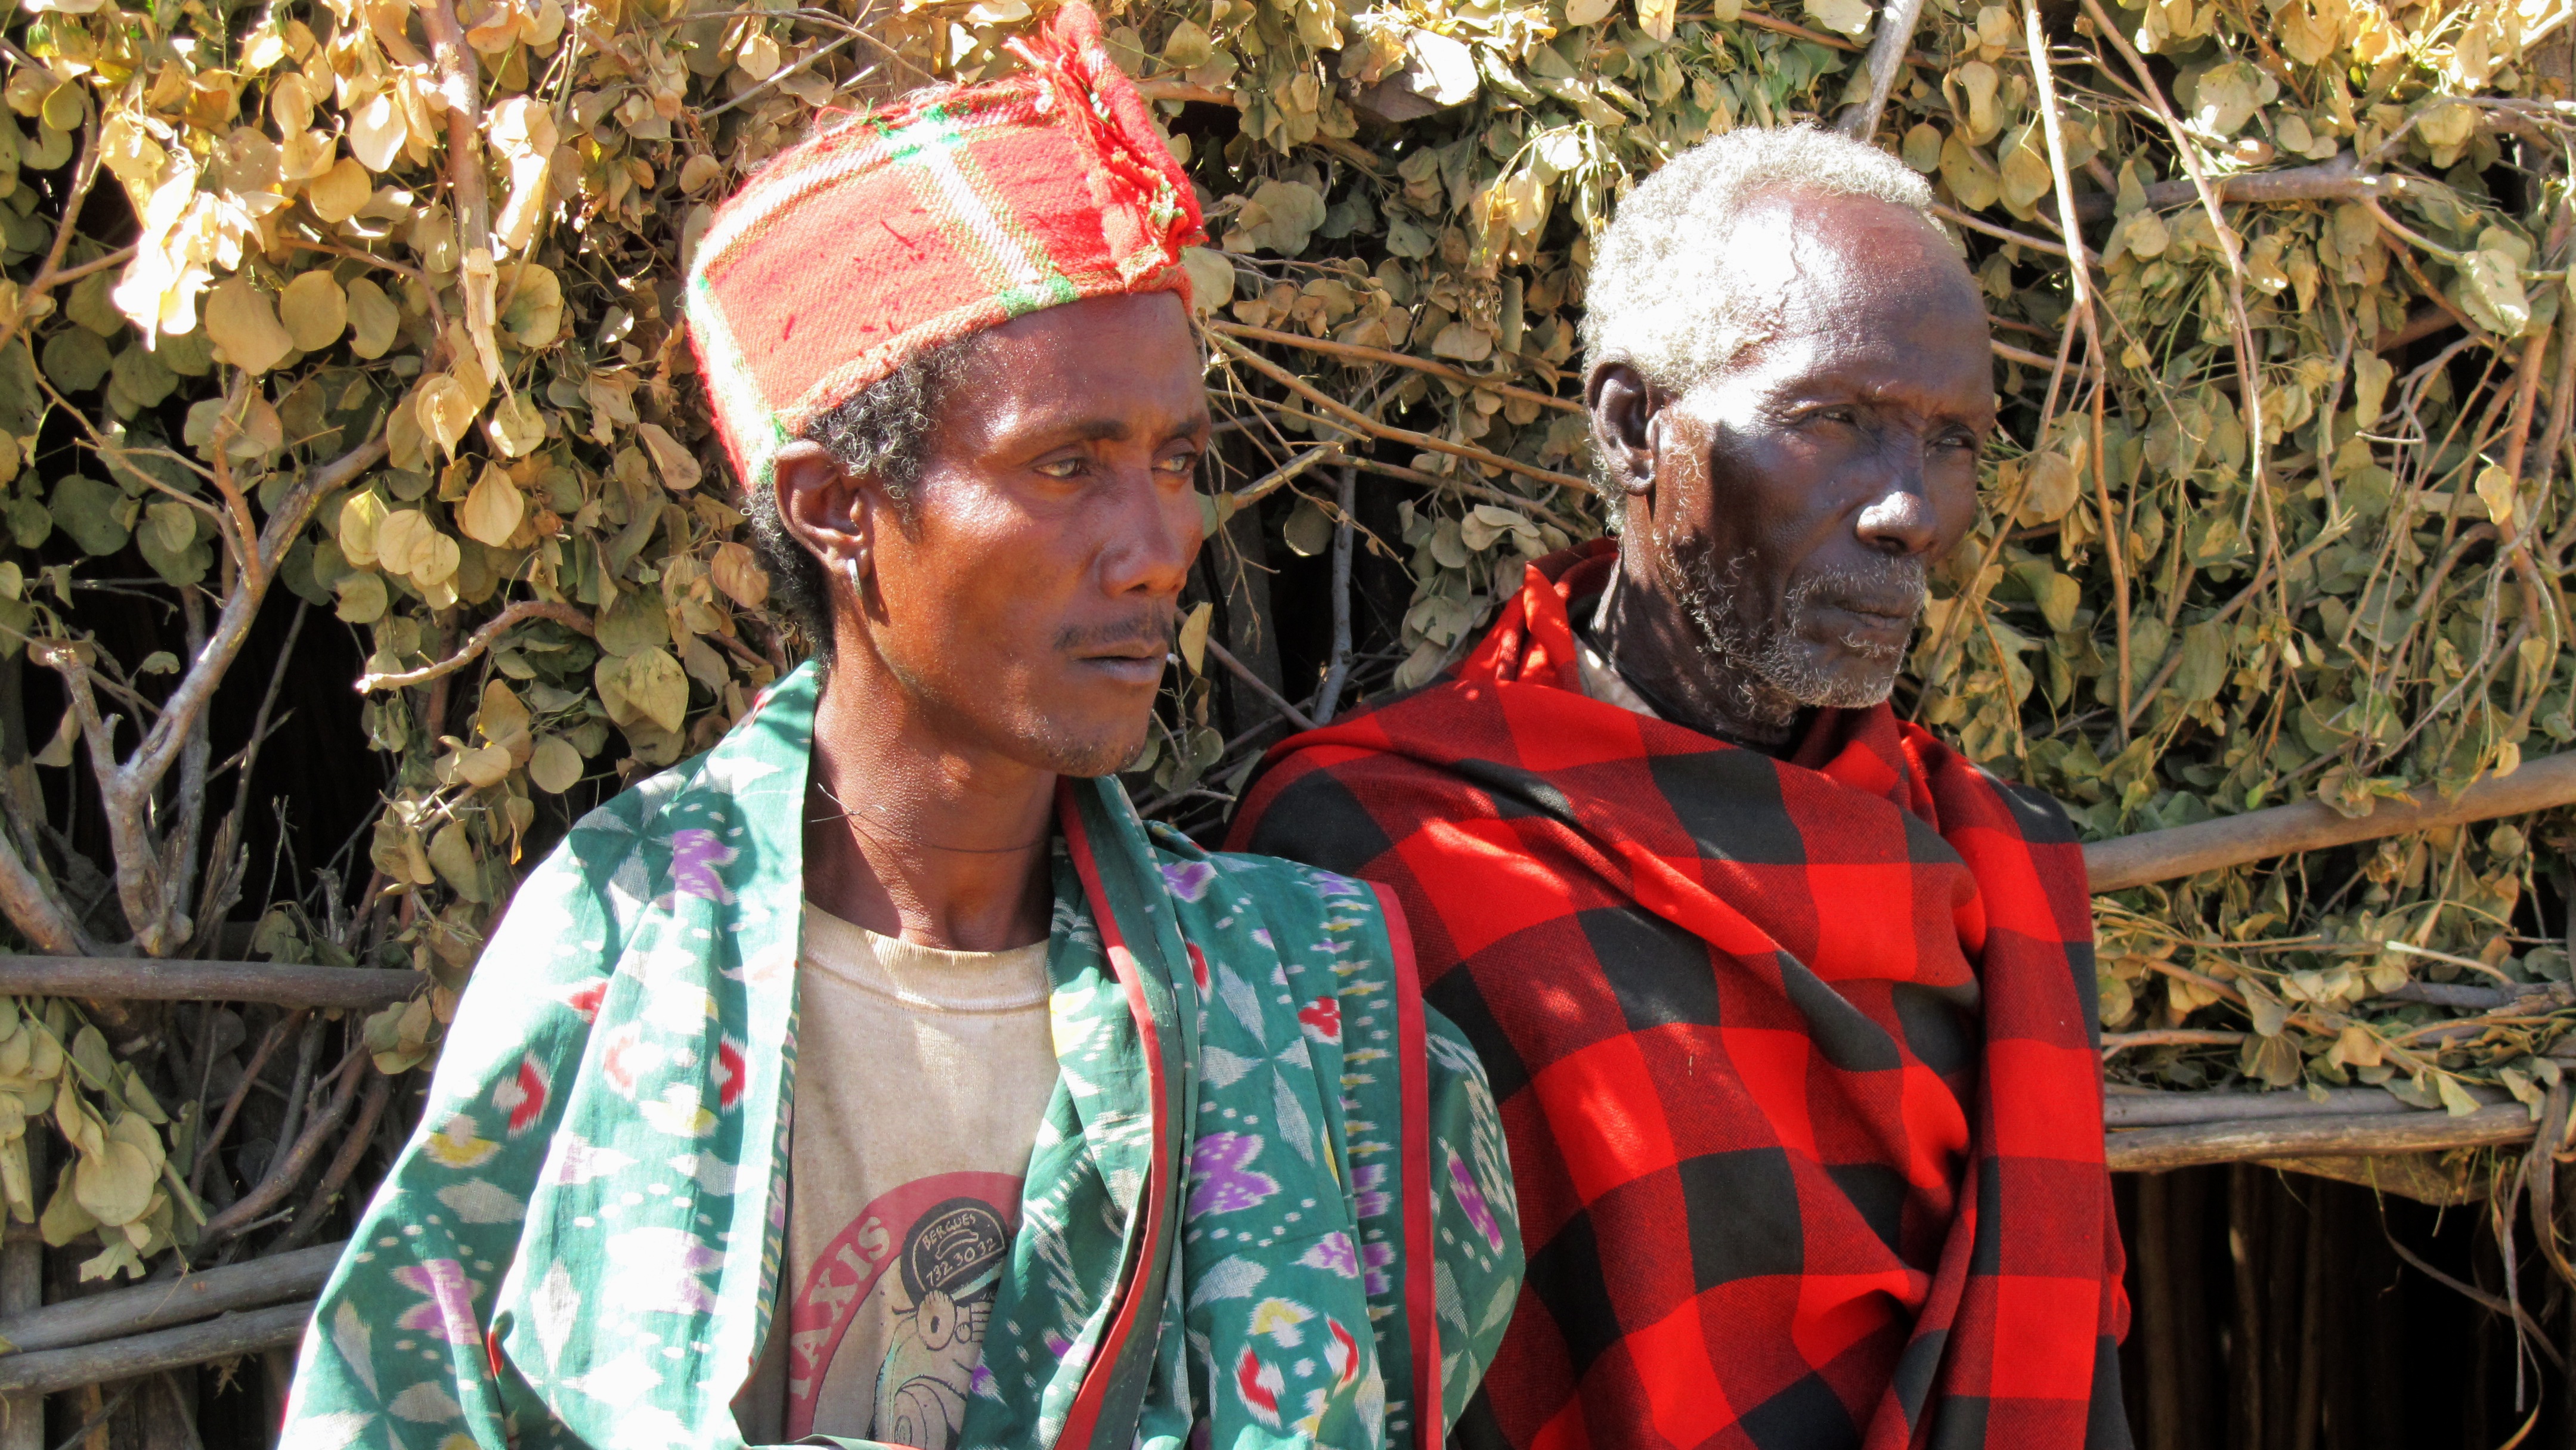
people, tribe, men, tradition, ethiopia, arbore